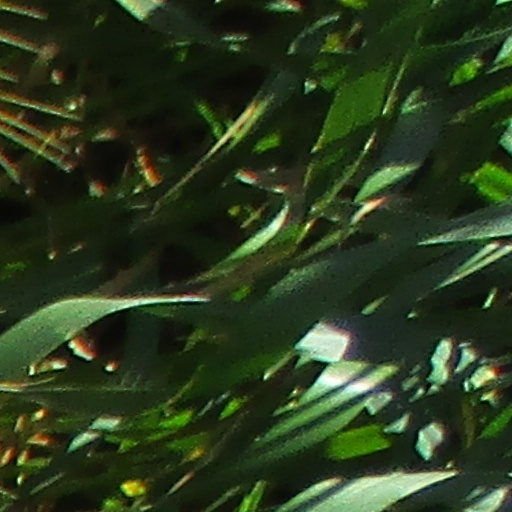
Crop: wheat